Bugkalot

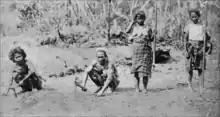
Bugkalot men and women clearing the ground for rice planting.

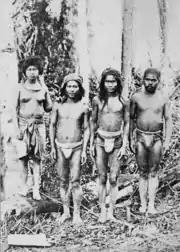
Photo taken in 1910 depicting Bugkalot men and a woman in modern-day Oyao in Nueva Vizcaya.

In Ivan Salva's study in 1980 of the Bugkalots, she described "gender differences related to the positive cultural value placed on adventure, travel, and knowledge of the external world." Bugkalot men, more often than women, visited distant places. They acquired knowledge of the outside world, amassed experiences there, and returned to share their knowledge, adventures, and feelings in a public oratory in order to pass on their knowledge to others. The Bugkalot men received acclaim as a result of their experiences. Because they lacked external experience on which to base knowledge and expression, Bugkalot women had inferior prestige.